Delta Upsilon

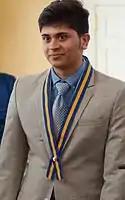
A Delta Upsilon member wearing the fraternity ribbon with badge

By 1986 Delta Upsilon had 88 active chapters, increasing to a high of 92 in 1991. During the 1990s chapters at Rutgers University, Cornell University, Oklahoma State University, the University of Nebraska–Lincoln and Union College were closed or placed on probation after it was revealed pledges at those houses had been branded, paddled, and forced to eat garbage, among other things.